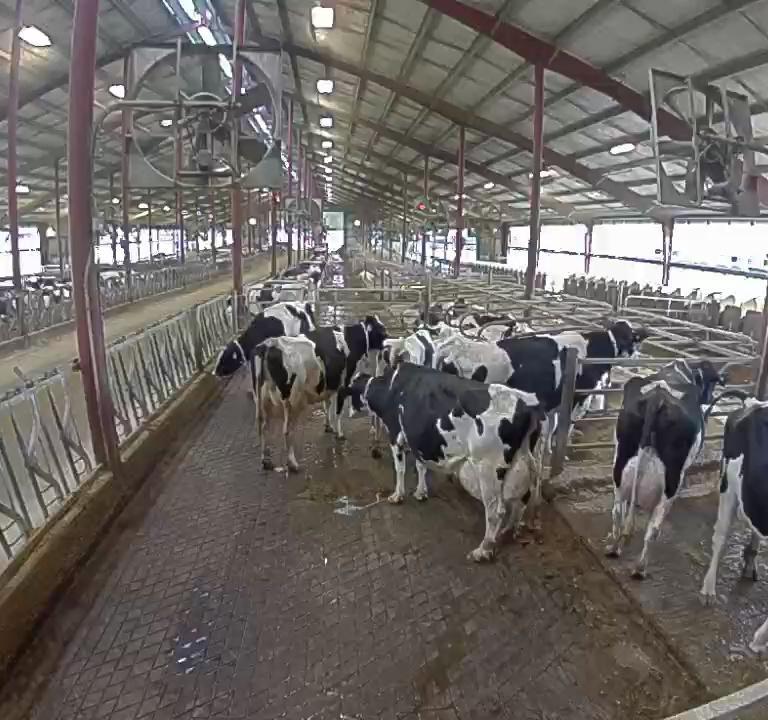
Number of cows: 6